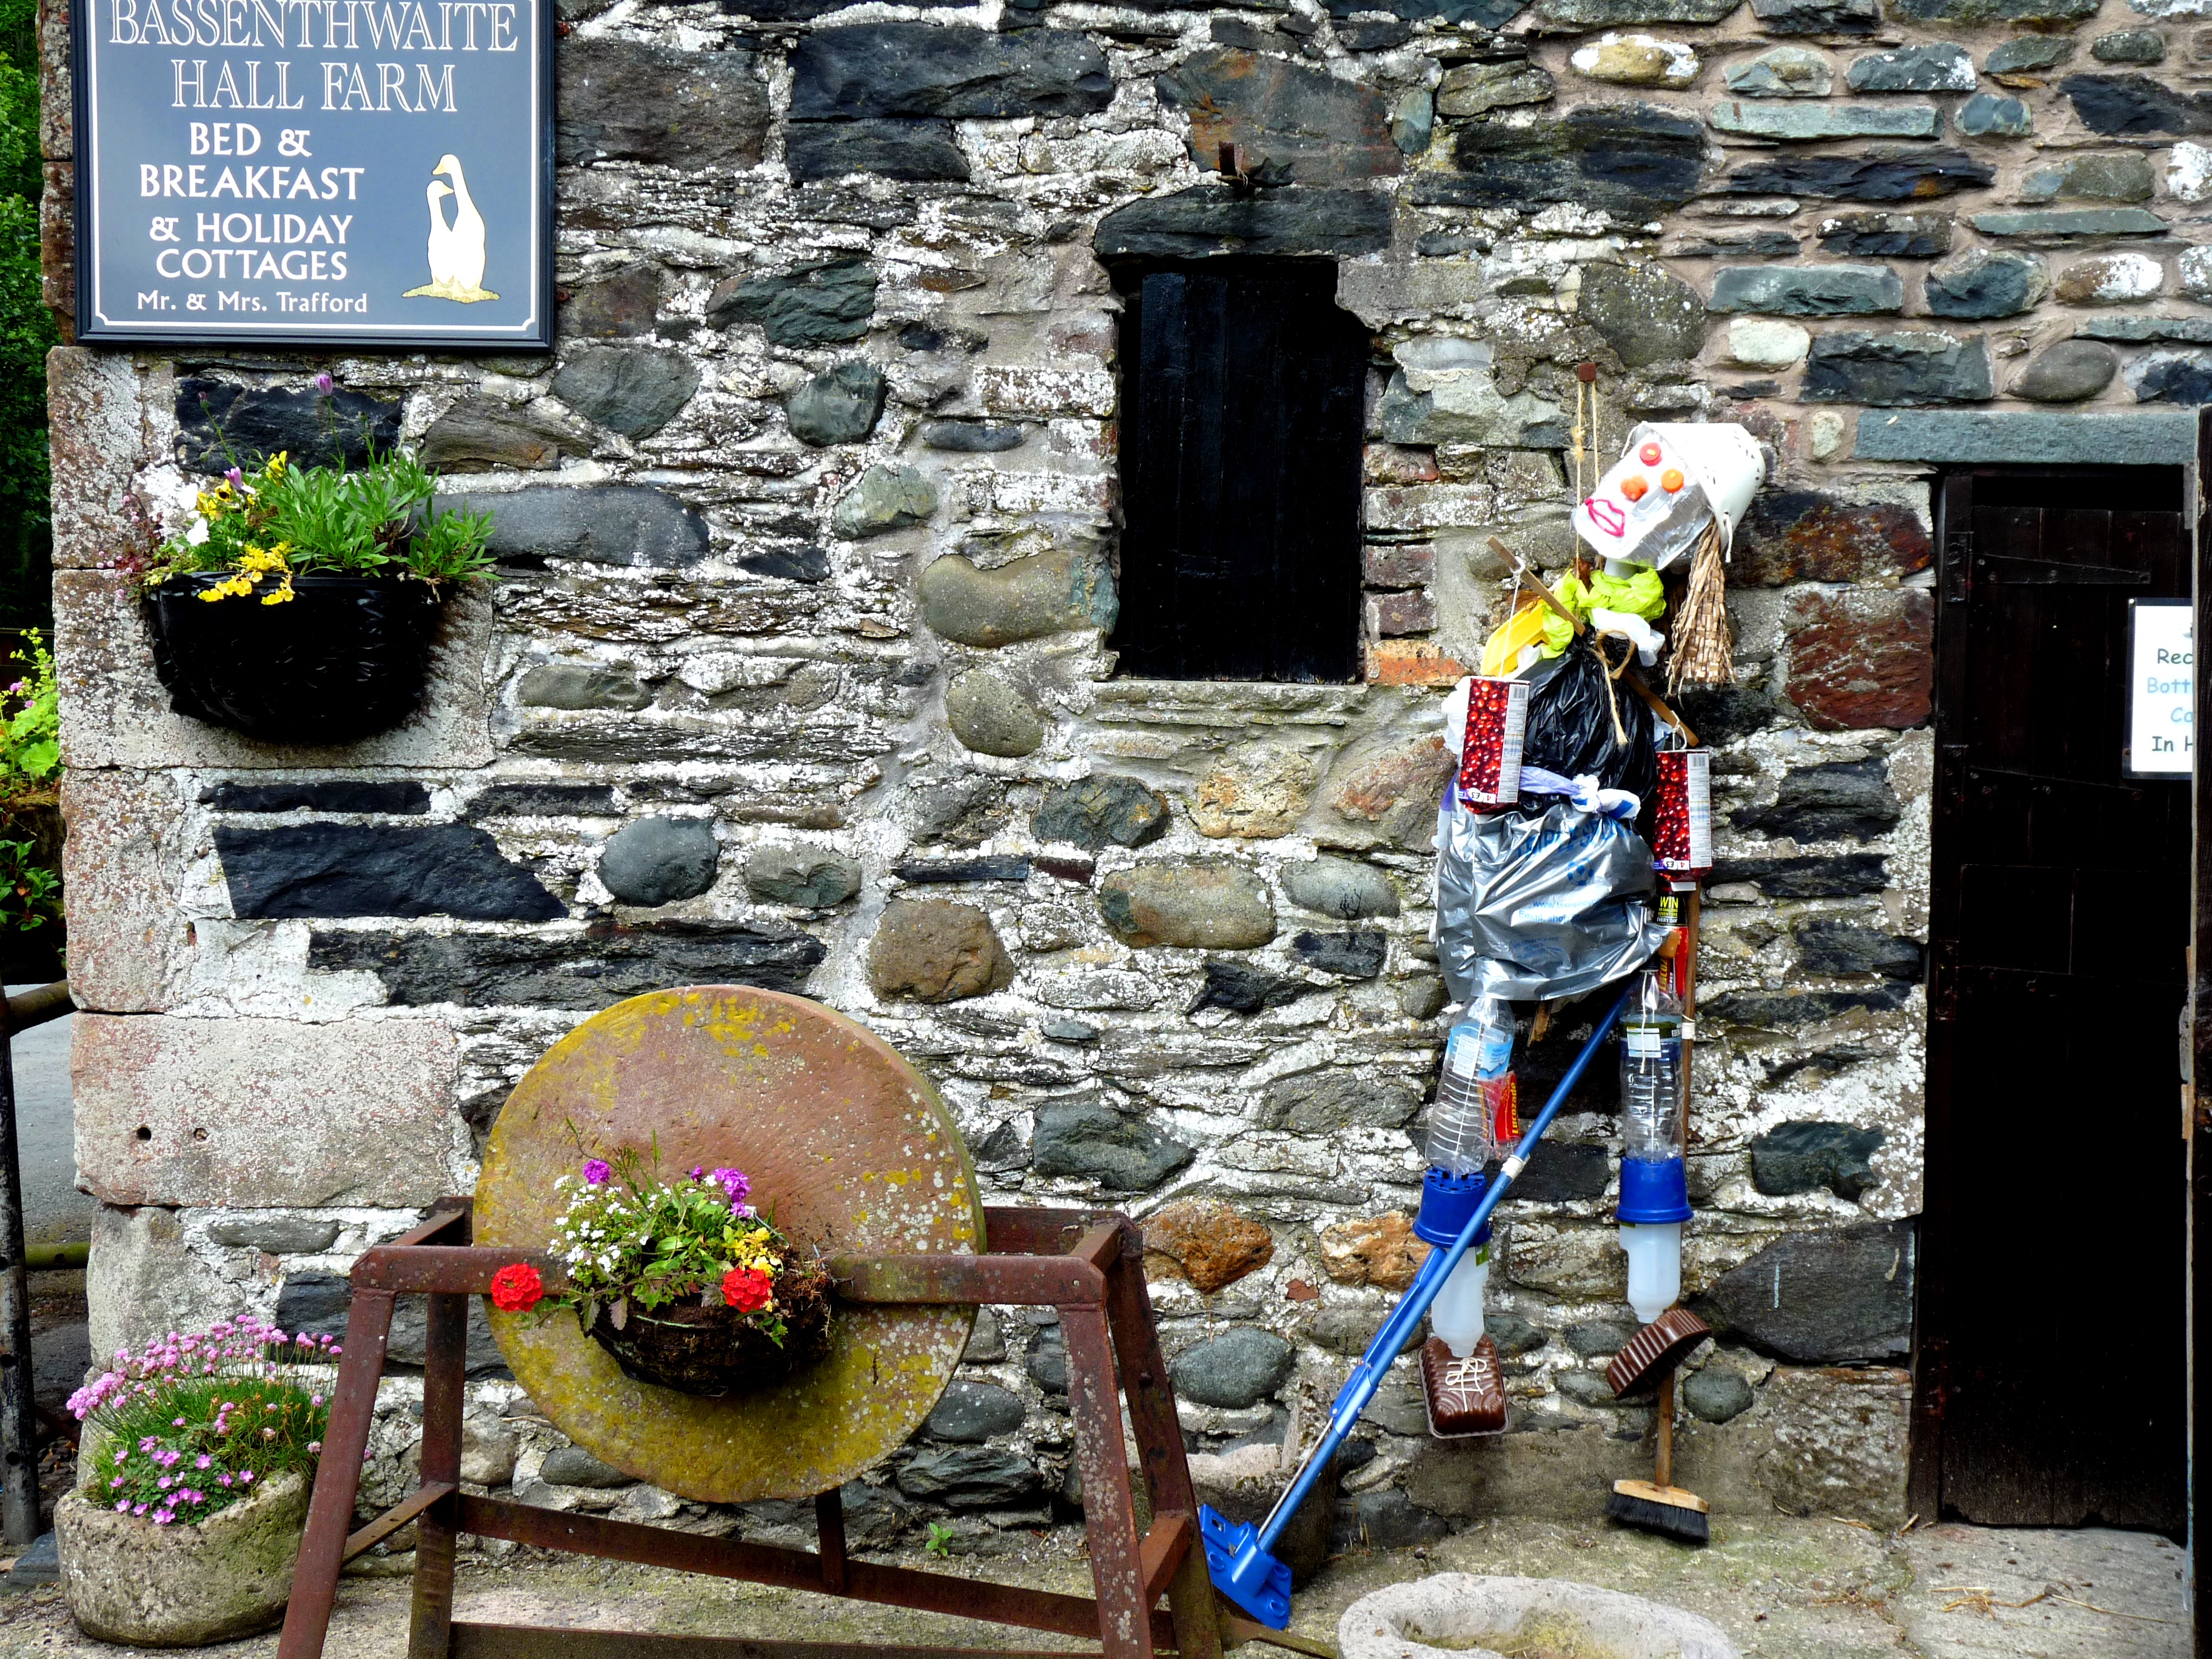
man, lake, wall, park, contrast, cumbria, national, district, 2013, les, waste, dailyshoot, vividstriking, 365, anawesomeshot, bassenthwaite, tin, dazzlingshot, leshaines, haines